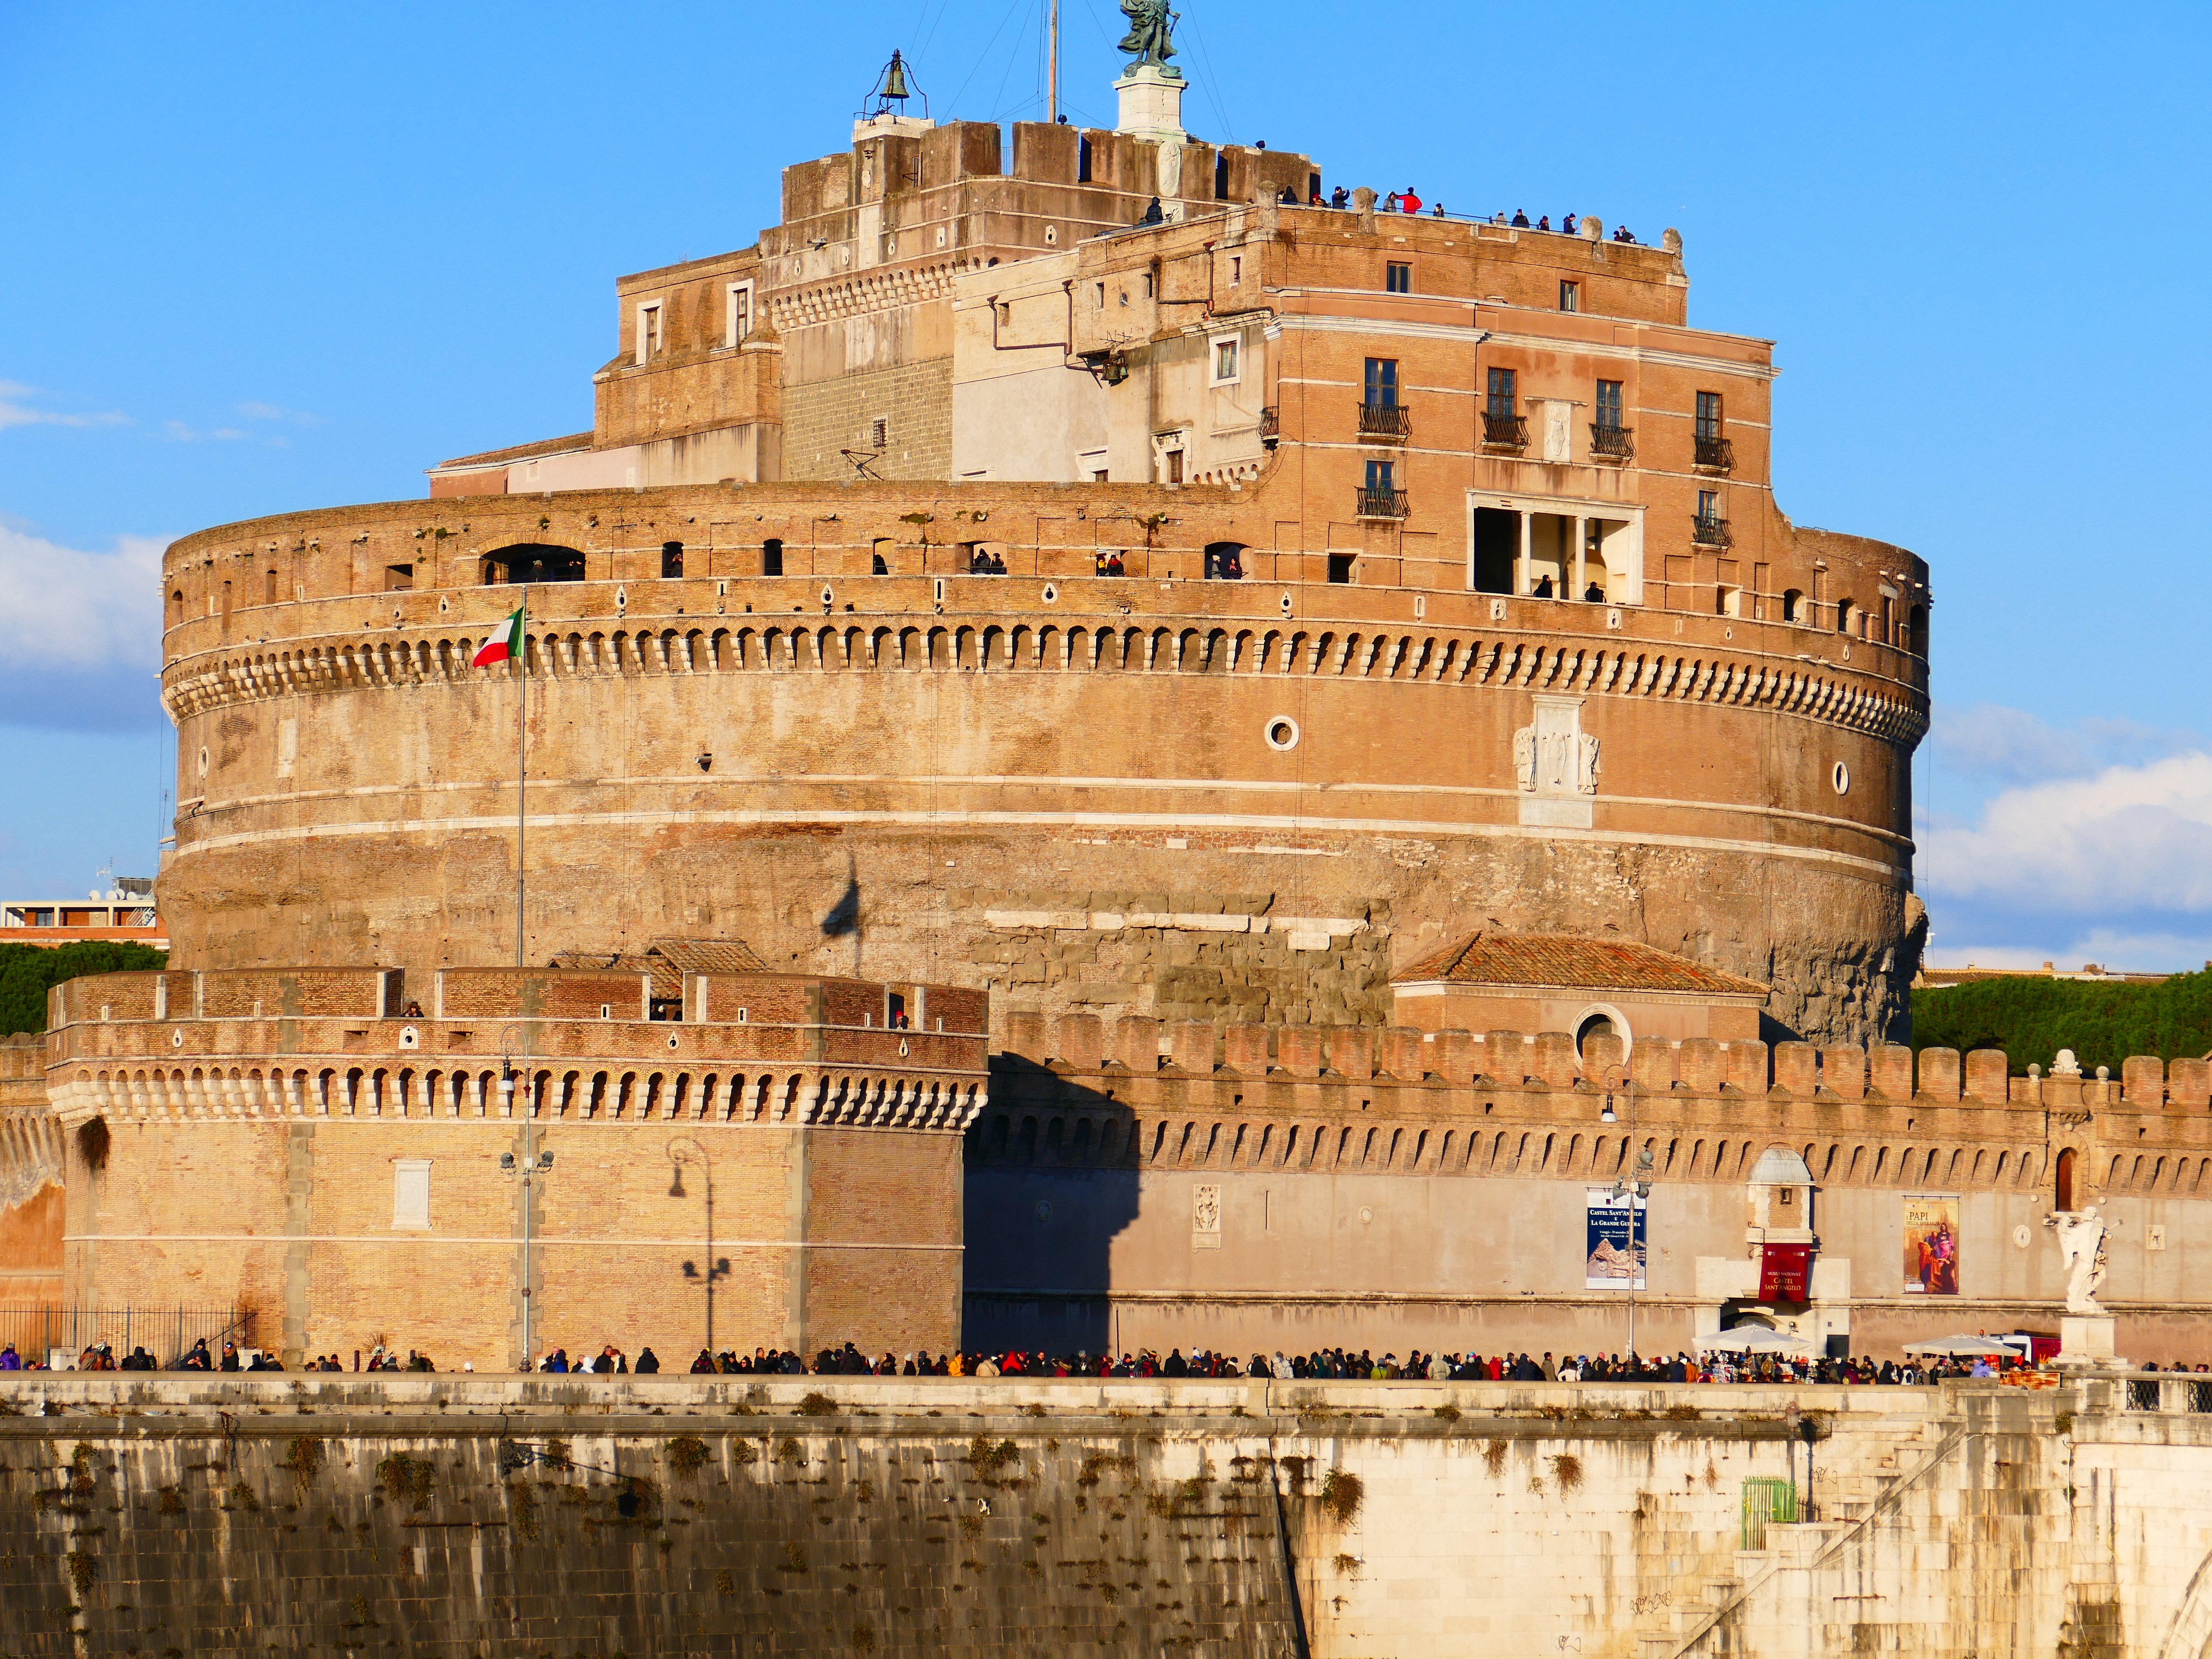
sea, architecture, building, chateau, palace, monument, castle, landmark, italy, fortification, tourism, rome, temple, romans, historically, castel sant angelo, ancient rome, archaeological site, unesco world heritage site, historic site, castello sant angelo, ancient history, ancient roman architecture